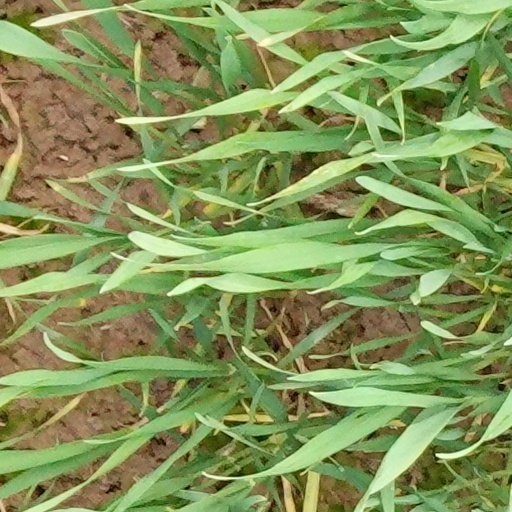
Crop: wheat